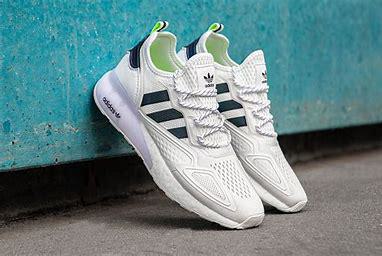
Brand: Adidas
Model: ZX 2K Boost